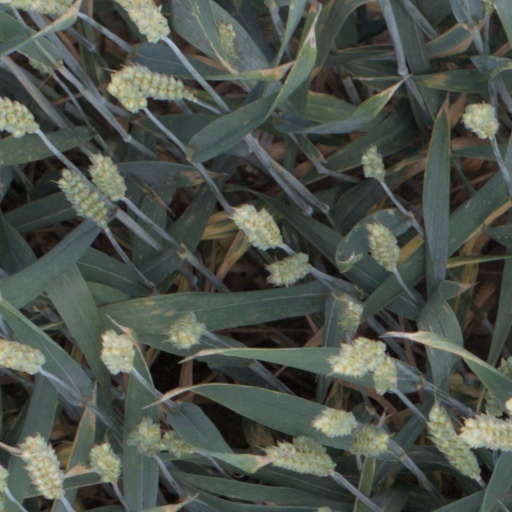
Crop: wheat